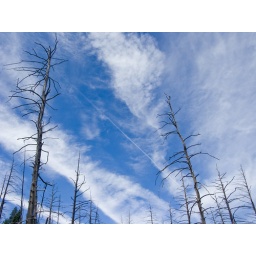
blue sky in bowl tank area